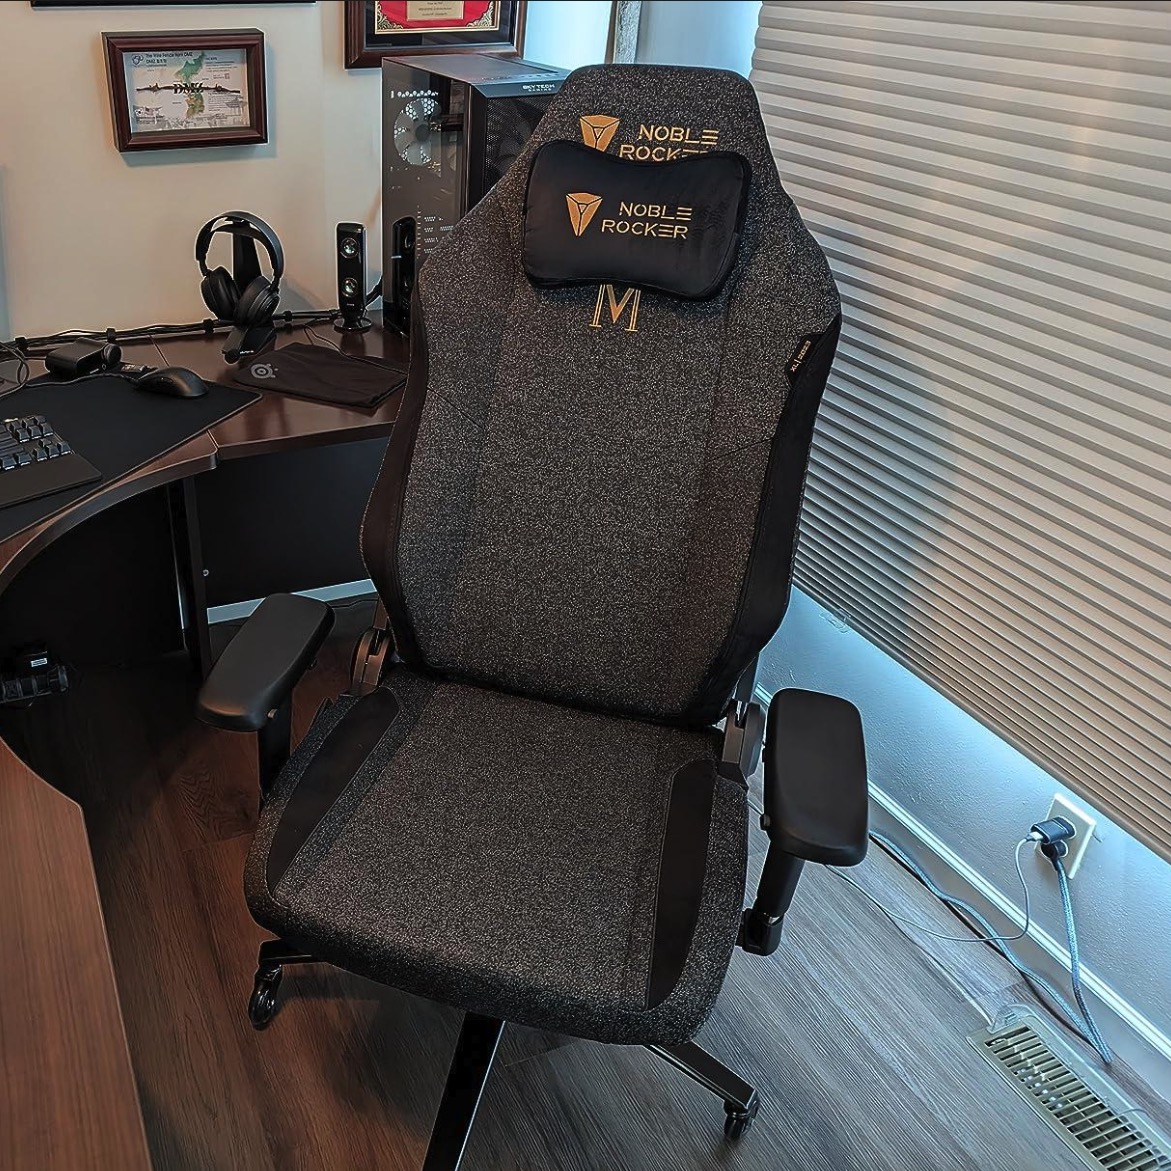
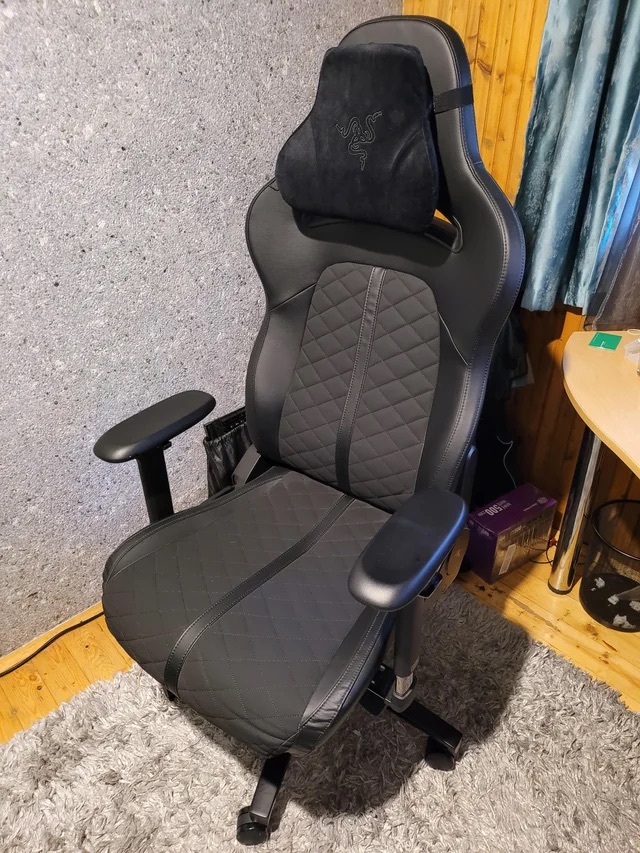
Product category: items_chair
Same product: no